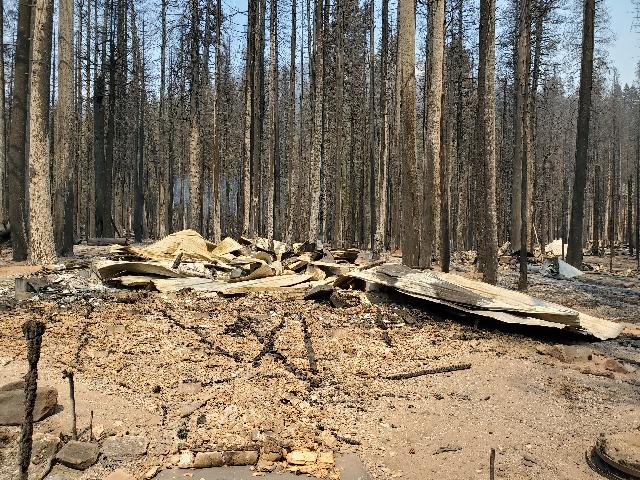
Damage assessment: destroyed